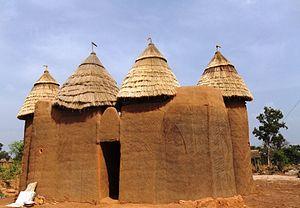
maison traditionnelle Otammari à Kouaba
Natitingou est une ville du nord-ouest du Bénin, chef-lieu de la commune du même nom et préfecture du département de l'Atakora.
Un tata ou tata somba est une ancienne fortification d'Afrique de l'Ouest. Le mot désigne tantôt la muraille de terre crue entourant un village – l'enceinte –, tantôt le village fortifié lui-même, voire une véritable cité fortifiée, un centre politique et militaire.
Kouaba est l'un des neuf arrondissements de la commune de Natitingou, dans le département de l'Atacora. Il est situé au nord-ouest du Bénin, en pays otammari, à proximité de la frontière avec le Togo.
Les Batammariba ou Bètãmmaribè constituent une population d'Afrique de l'Ouest vivant dans le massif et la vallée de l’Atakora au nord du Bénin et du Togo. Ce sont des éleveurs-agriculteurs aux fortes traditions guerrières, formant une société clanique s’opposant à toute forme de domination ou d’asservissement.